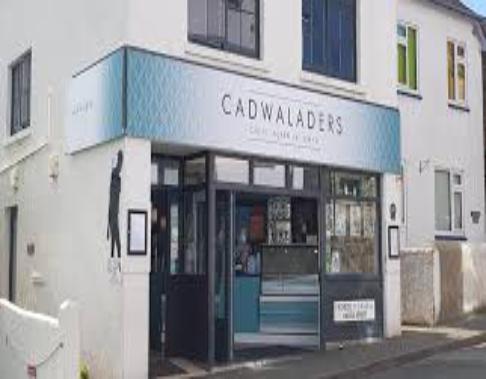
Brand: Cadwalader's Ice Cream
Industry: Food